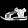
Label: Sandal